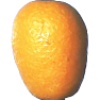
Label: Kumquats 1